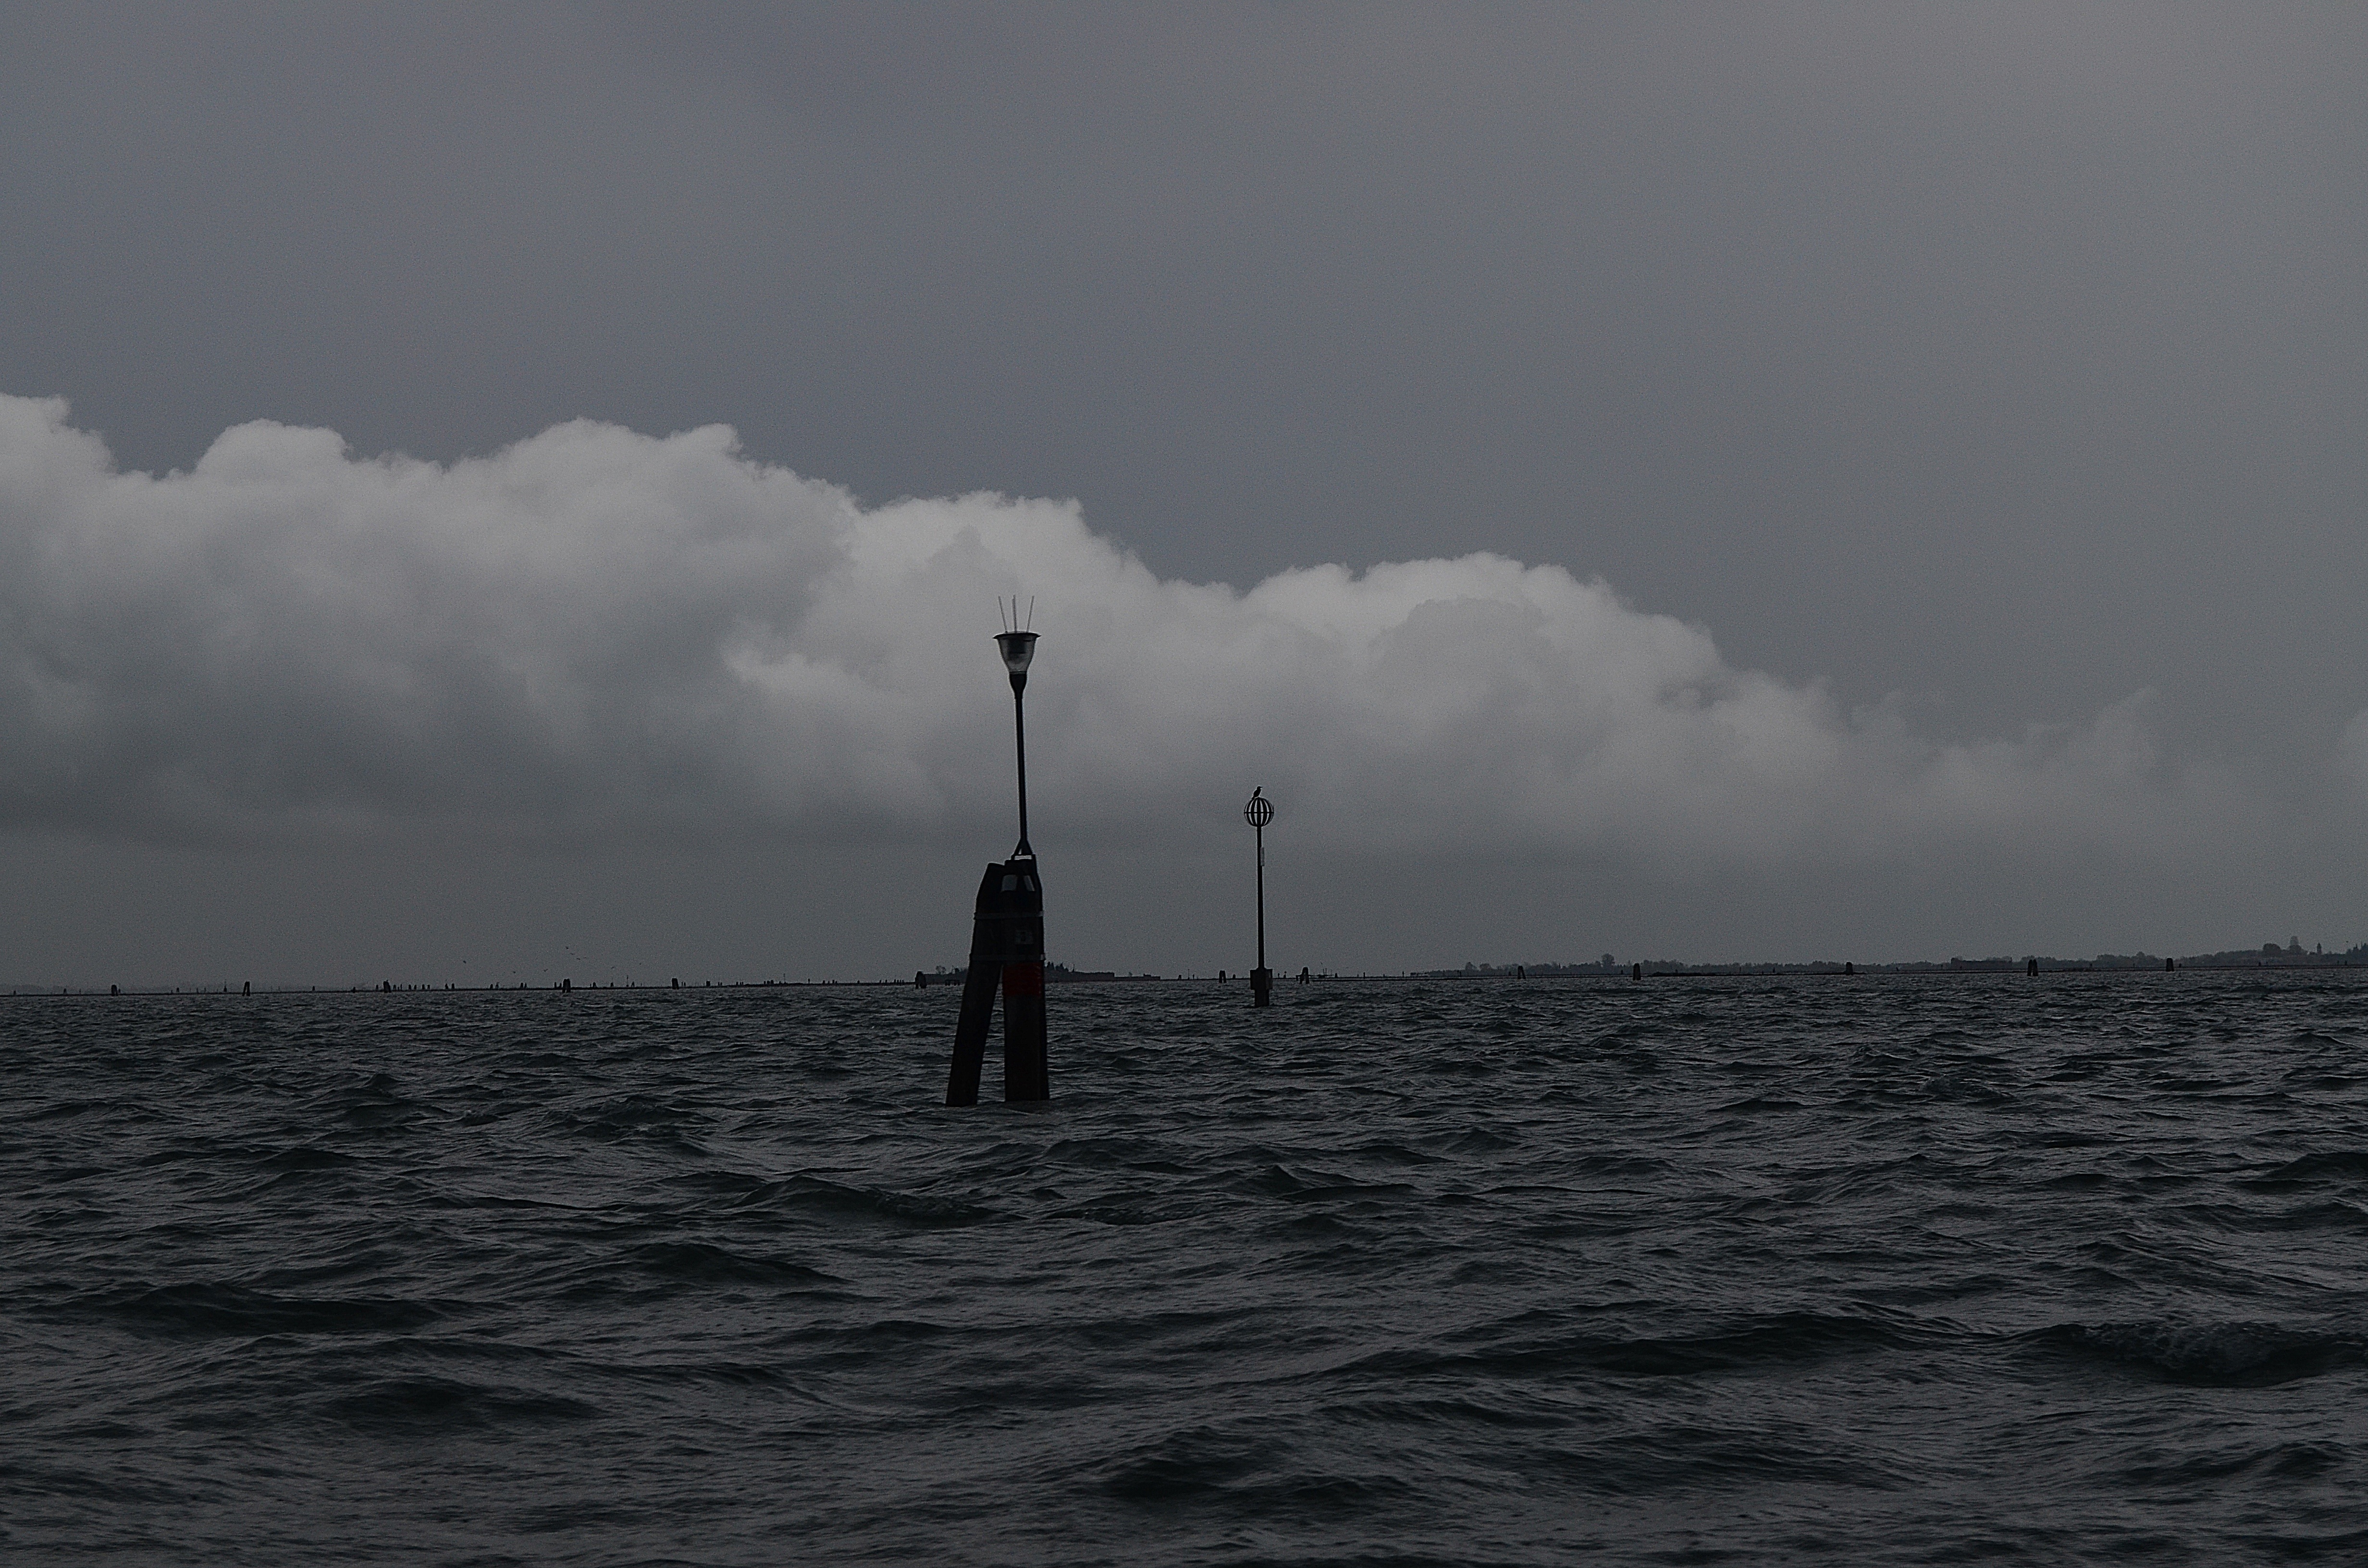
sea, coast, ocean, horizon, cloud, black and white, sky, wave, wind, vehicle, tower, journey, weather, bay, lights, clouds, pillars, channel, wind wave